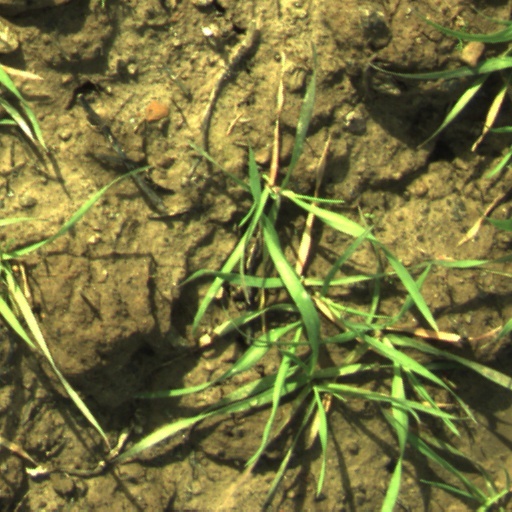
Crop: wheat